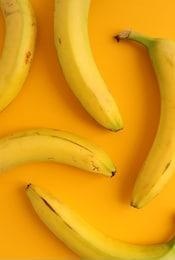
Label: banana